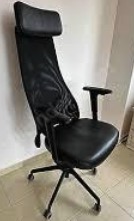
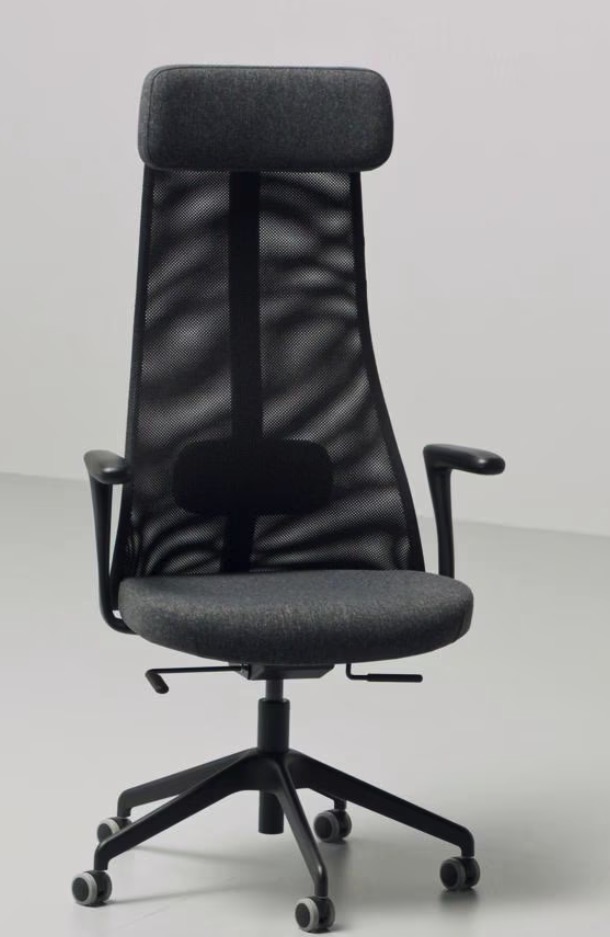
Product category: items_chair
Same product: yes